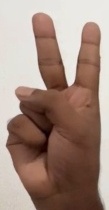
ASL sign: 2